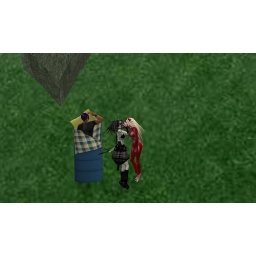
l-r, JohnR in his sleeping bag Lara and Katie snuggle on the grass.Sweet. :-)*mew*